William Schmalz

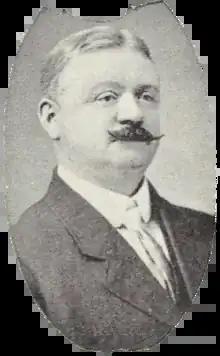
W. H. Schmalz, 1912

William Henry Schmalz (December 31, 1862May 9, 1933) was an insurance company executive and politician in Ontario, Canada. He served as mayor of Berlin (later renamed to Kitchener) from 1911 to 1912.